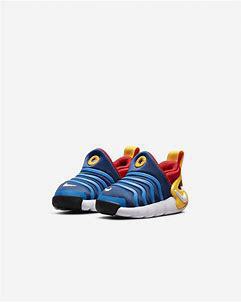
Brand: Nike
Model: Dynamo Go